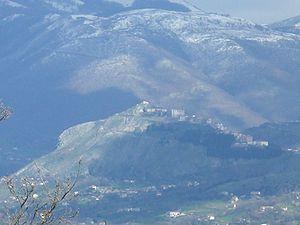
Palomonte est une commune italienne de la province de Salerne dans la région Campanie en Italie.